Weardale campaign

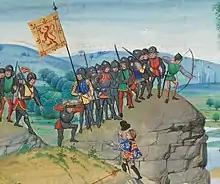

The English sent out scouts and moved west to Haltwhistle, where the Tyne was fordable. The Scots were some way south of the English; they had been aware of the English army but unable to locate it. One of the English scouts was captured by the Scots, but released with a message for Edward III that the Scots were eager for battle. The freed scout then led the English army to the Scottish army's position, probably on 31 July. The Scots had established themselves in a position on the north bank of the River Wear, close to Stanhope Park. Their spearmen adopted their traditional schiltronstightly packed pike formations with little mobility but capable of all-round defence. They occupied rocky heights immediately overlooking the fast-flowing river. An attack on this position would be all but hopeless.